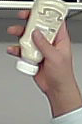
Product: heinz_mayo